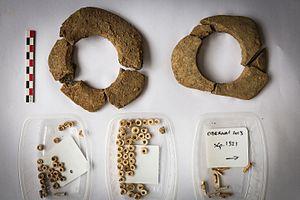
Anneaux-disques en pierre et perles de calcaire, Nécropole du Bas-empire. 4900 à 4750 ans avant notre ère. Un site archéologique d’exception à Obernai
Le Vᵉ millénaire av. J.-C. a débuté le 1ᵉʳ janvier 5000 av. J.-C. et s’est achevé le 31 décembre 4001 av. J.-C. dans le calendrier julien proleptique.